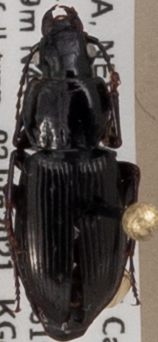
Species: Pterostichus pensylvanicus
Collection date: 2021-06-02
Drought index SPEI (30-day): -1.594
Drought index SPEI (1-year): -1.19
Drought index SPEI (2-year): -0.642